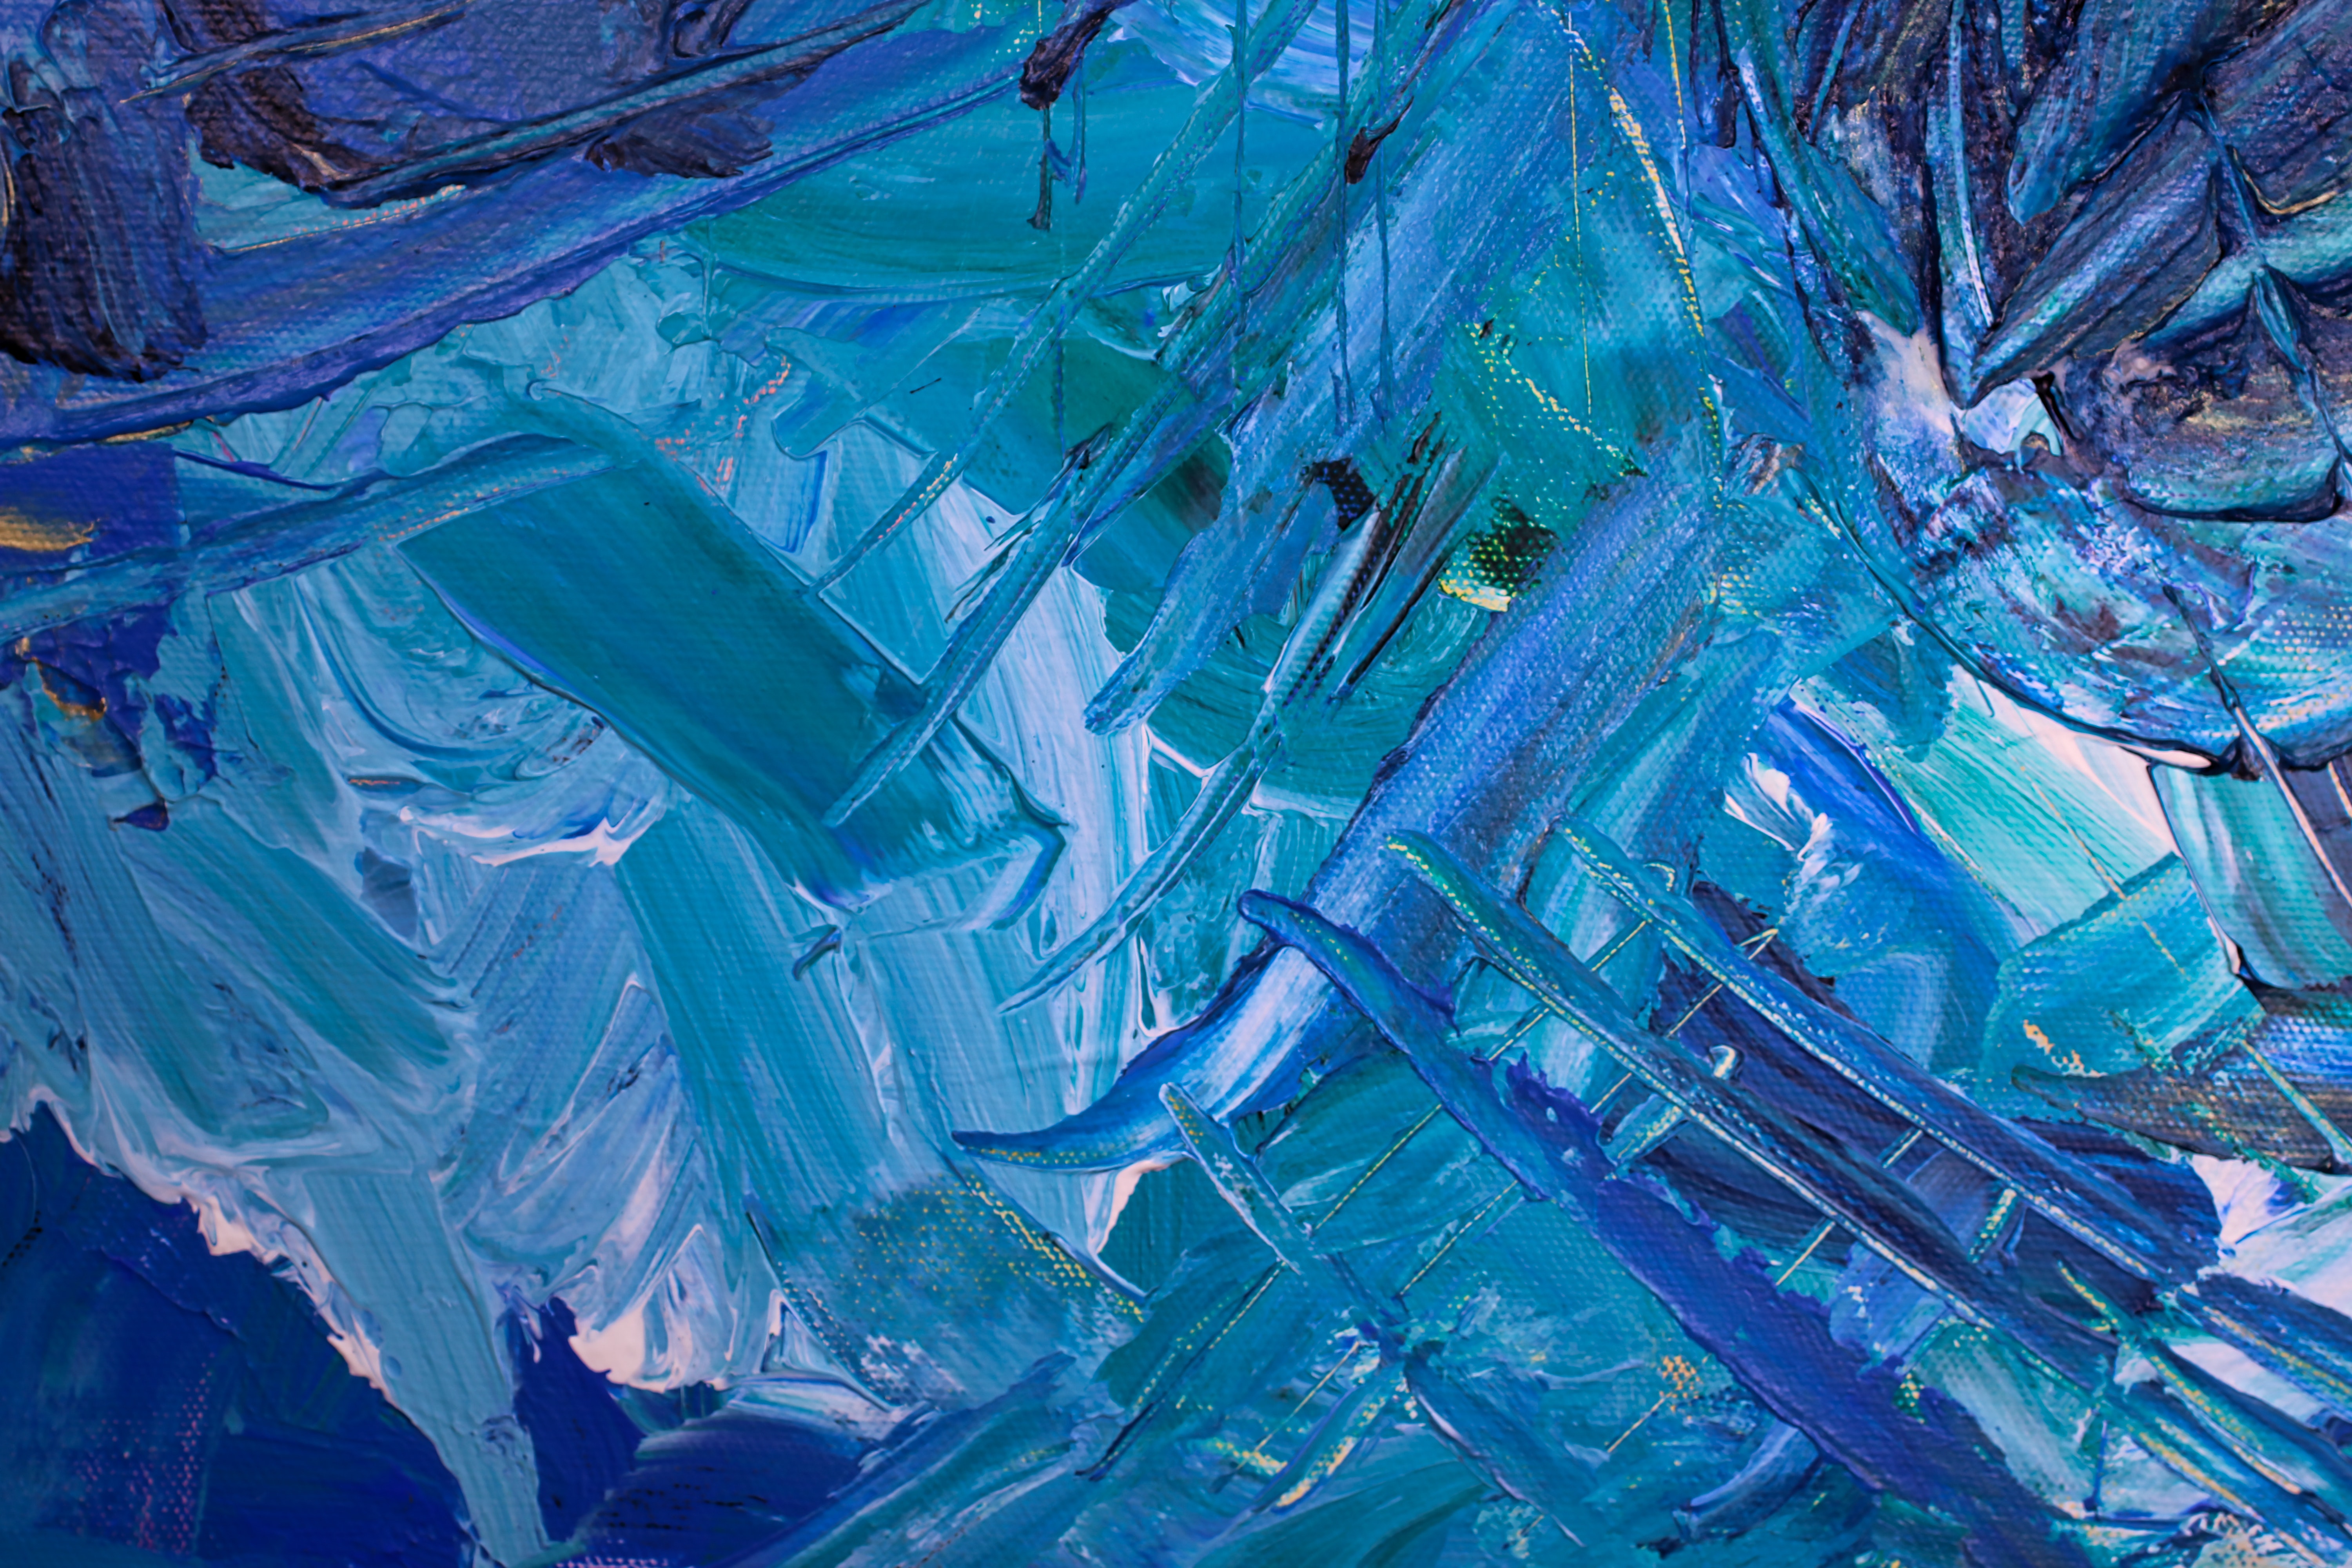
blue, water, aqua, azure, turquoise, ice, electric blue, art